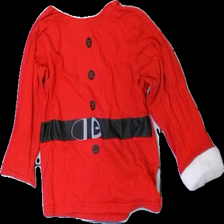
View: front
Type: Top
Category: Children
Brand: Missing
Colors: Red, Black, White, Multicolor
Material: 100% Cotton
Pattern: Other
Cut: Regular, C-collar
Size: 86
Season: All
Price range: 50-100
Recommended usage: Reuse
Description: red christmas top for children, santa top